Eva Perón

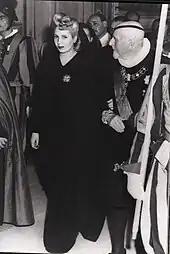
Perón escorted by Alessandro Ruspoli for her meeting with Pope Pius XII

By the early 1940s, a group of Army officers called the GOU for "Grupo de Oficiales Unidos" (United Officers' Group), nicknamed "The Colonels", had gained considerable influence within the Argentine government. President Pedro Pablo Ramírez became wary of Juan Perón's growing power within the government and was unable to curb that power. On 24 February 1944, Ramírez signed his own resignation paper, which was drafted by Juan Perón himself; Edelmiro Julián Farrell, a friend of Juan Perón, became president, and Juan Perón returned to his job as Labor Minister, at which point he was the most powerful man in the Argentine government. On 9 October 1945 Juan Perón was arrested by his opponents within the government who feared that, with the strong support of his base, largely unskilled unionized workers that had recently moved from rural areas to industrialized urban centers and several allied trade unions, Perón would attempt a power grab.